Vladimir Kren

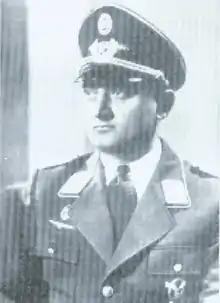

Vladimir Kren (8 December 1903 – 2 December 1948) was a Croatian major general and commander of the Air Force of the Independent State of Croatia (ZNDH) during World War II. He was an officer in the Royal Yugoslav Air Force (VVKJ) before the war. In April 1941, he defected to Nazi Germany and handed over the locations of many of the VVKJ's dispersal airfields and exposed many of its codes. This made it easier for the Luftwaffe to destroy the VVKJ during the Axis invasion of Yugoslavia, which began shortly after Kren's defection.